Frisby on the Wreake

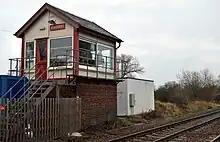
Frisby railway signal box

Transport was improved by the opening of the Melton Mowbray Navigation in the 1790s and the Syston and Peterborough Railway in 1847. A condition of building the railway was that it should take over the canal. Frisby railway station served the parish until British Railways closed it in the year 1961.